Kelley Armstrong

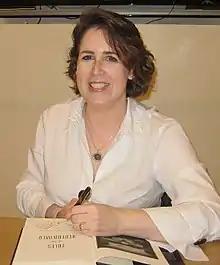
Armstrong at a book-signing in 2010

Kelley Armstrong (born 14 December 1968) is a Canadian writer, primarily of fantasy novels since 2001.